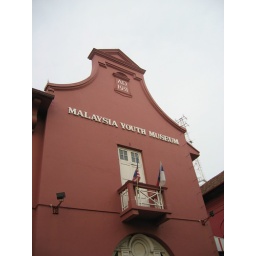
dutch red house in Malacca,Malaysia.